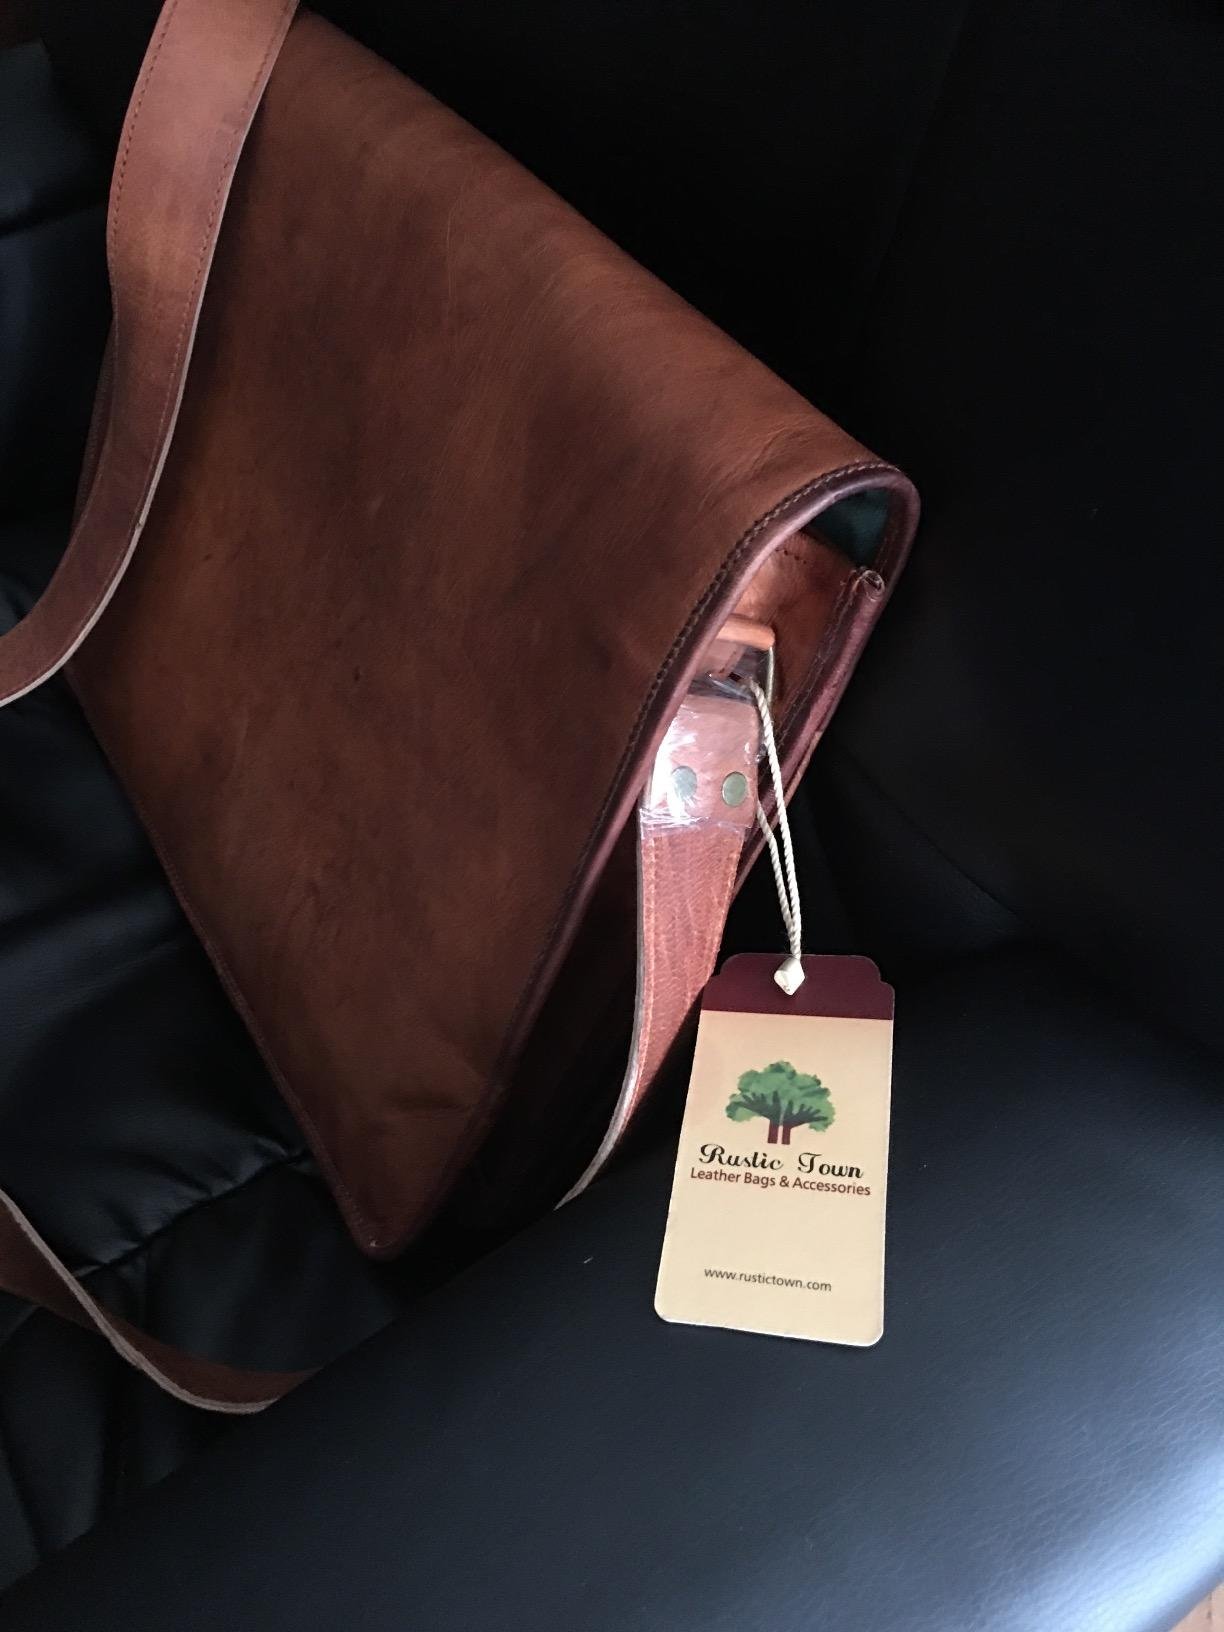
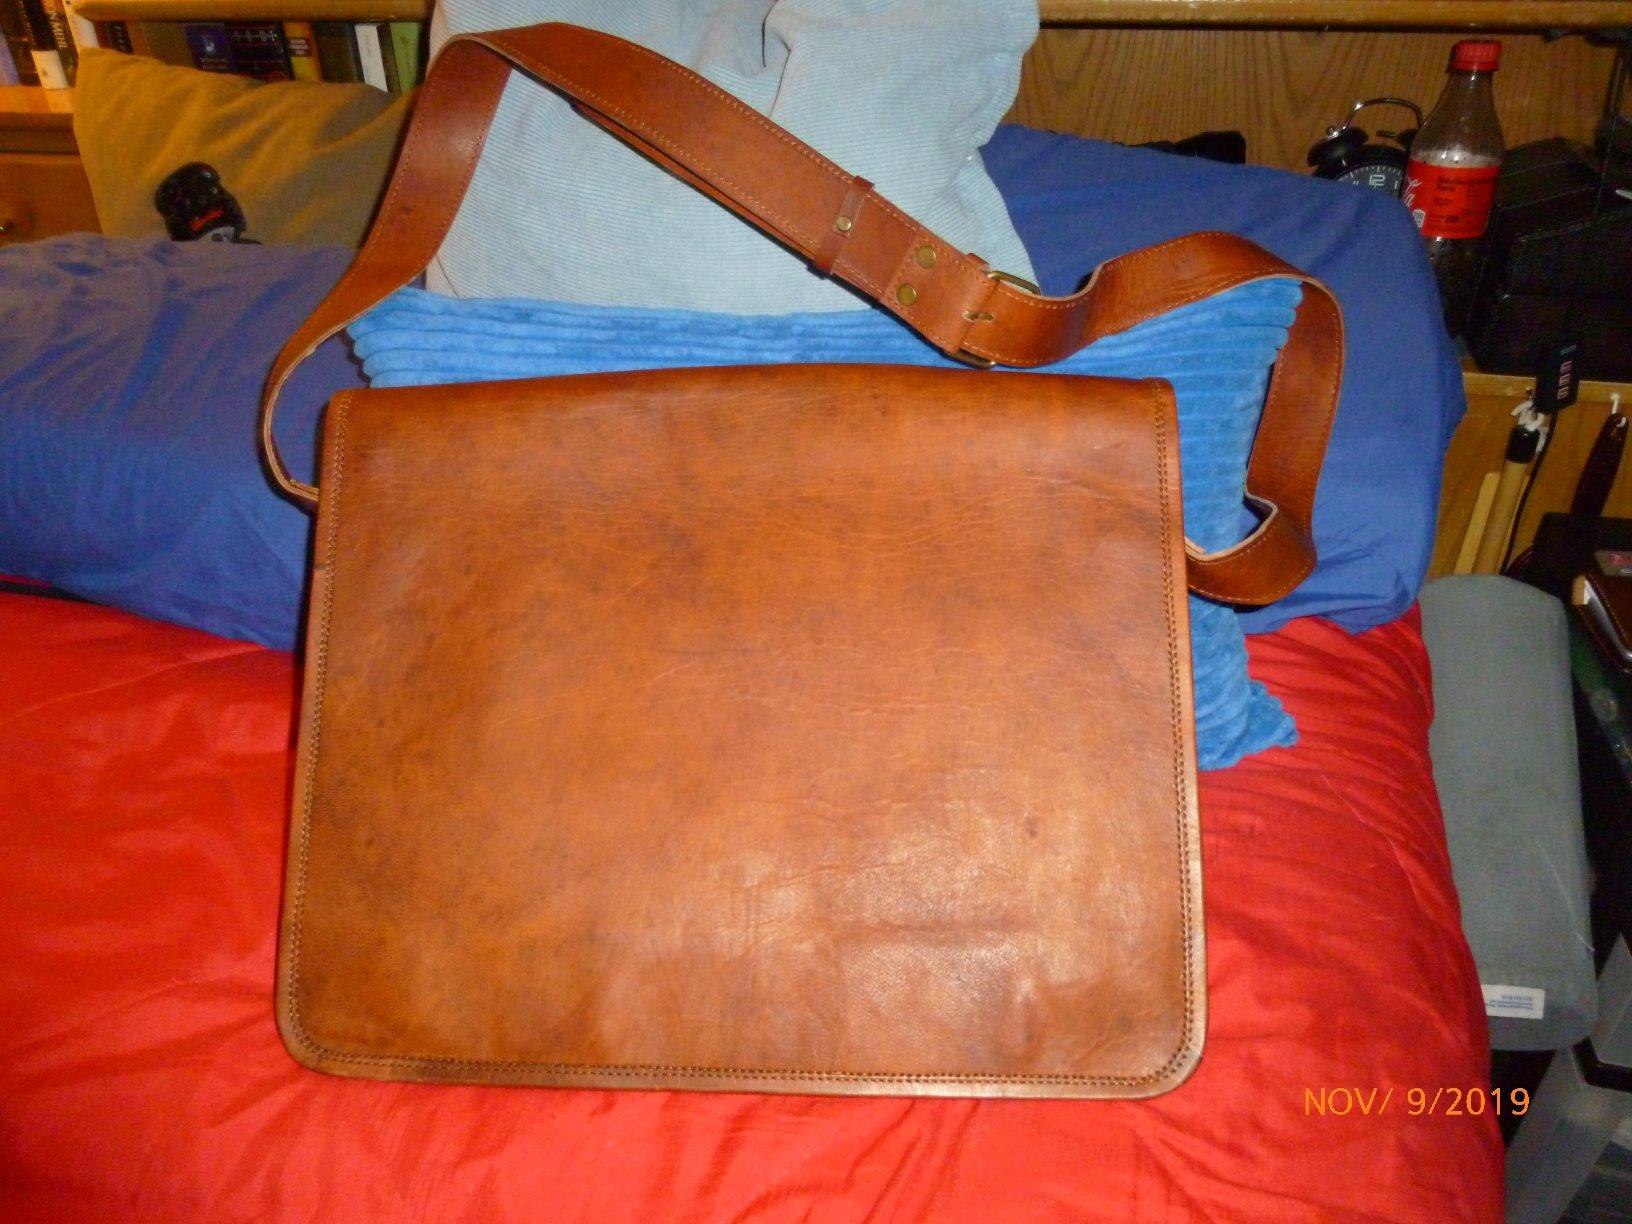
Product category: bag
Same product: yes